Goodbye, My Fancy (film)

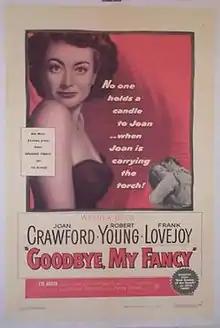
Original theatrical poster

Goodbye, My Fancy is a 1951 American romantic comedy film starring Joan Crawford, Robert Young, and Frank Lovejoy. The film was directed by Vincent Sherman and produced by Henry Blanke. Distributed by Warner Bros., the film was based on the 1948 play of same name by Fay Kanin and adapted for the screen by Ivan Goff and Ben Roberts. Reinforcing social changes brought on by World War II and movies portraying women as successful on their own, such as 1945's Academy Award-winning Mildred Pierce, the plot follows an influential Congresswoman who returns to her former college to receive an honorary degree only to find her old flame as the university president.